State terrorism

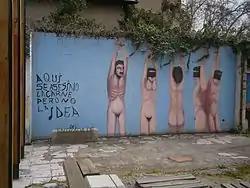
The torture center of Chile's secret police DINA at José Domingo Cañas 1367

Chile during Augusto Pinochet's rule was accused of state terror against political opponents.